Henry Morgan

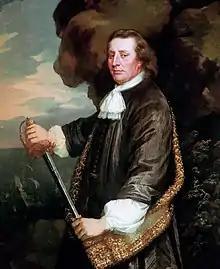
Sir Christopher Myngs, under whom Morgan served

It is probable that in the early 1660s Morgan was active with a group of privateers led by Sir Christopher Myngs attacking Spanish cities and settlements in the Caribbean and Central America when England was at war with Spain. It is likely that in 1663 Morgan captained one of the ships in Myngs' fleet, and took part in the attack on Santiago de Cuba and the Sack of Campeche on the Yucatán Peninsula.